Natalino Otto

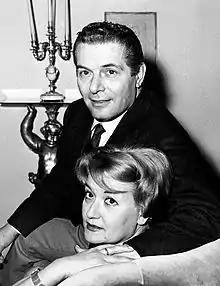
Natalino Otto with wife Flo Sandon's in 1959

Natalino Otto, stage name of Natale Codognotto (24 December 1912 – 4 October 1969) was an Italian singer. He started the swing genre in Italy.